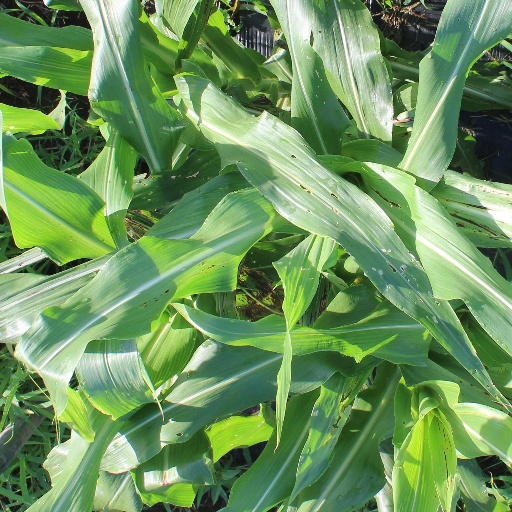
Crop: sorghum